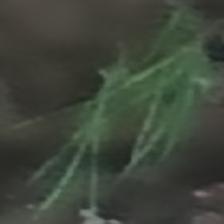
Label: single